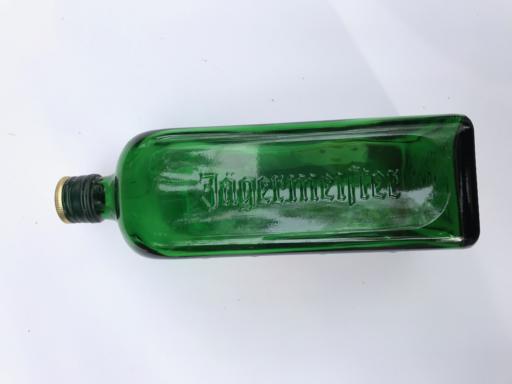
Waste category: glass